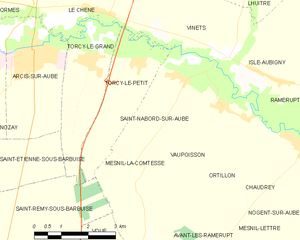
Carte des communes françaises: Saint-Nabord-sur-Aube